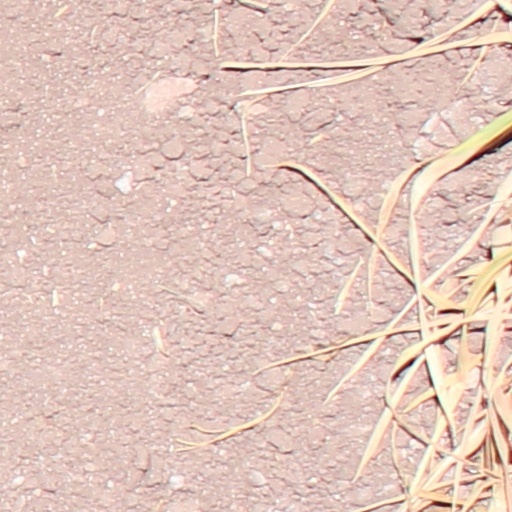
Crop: wheat